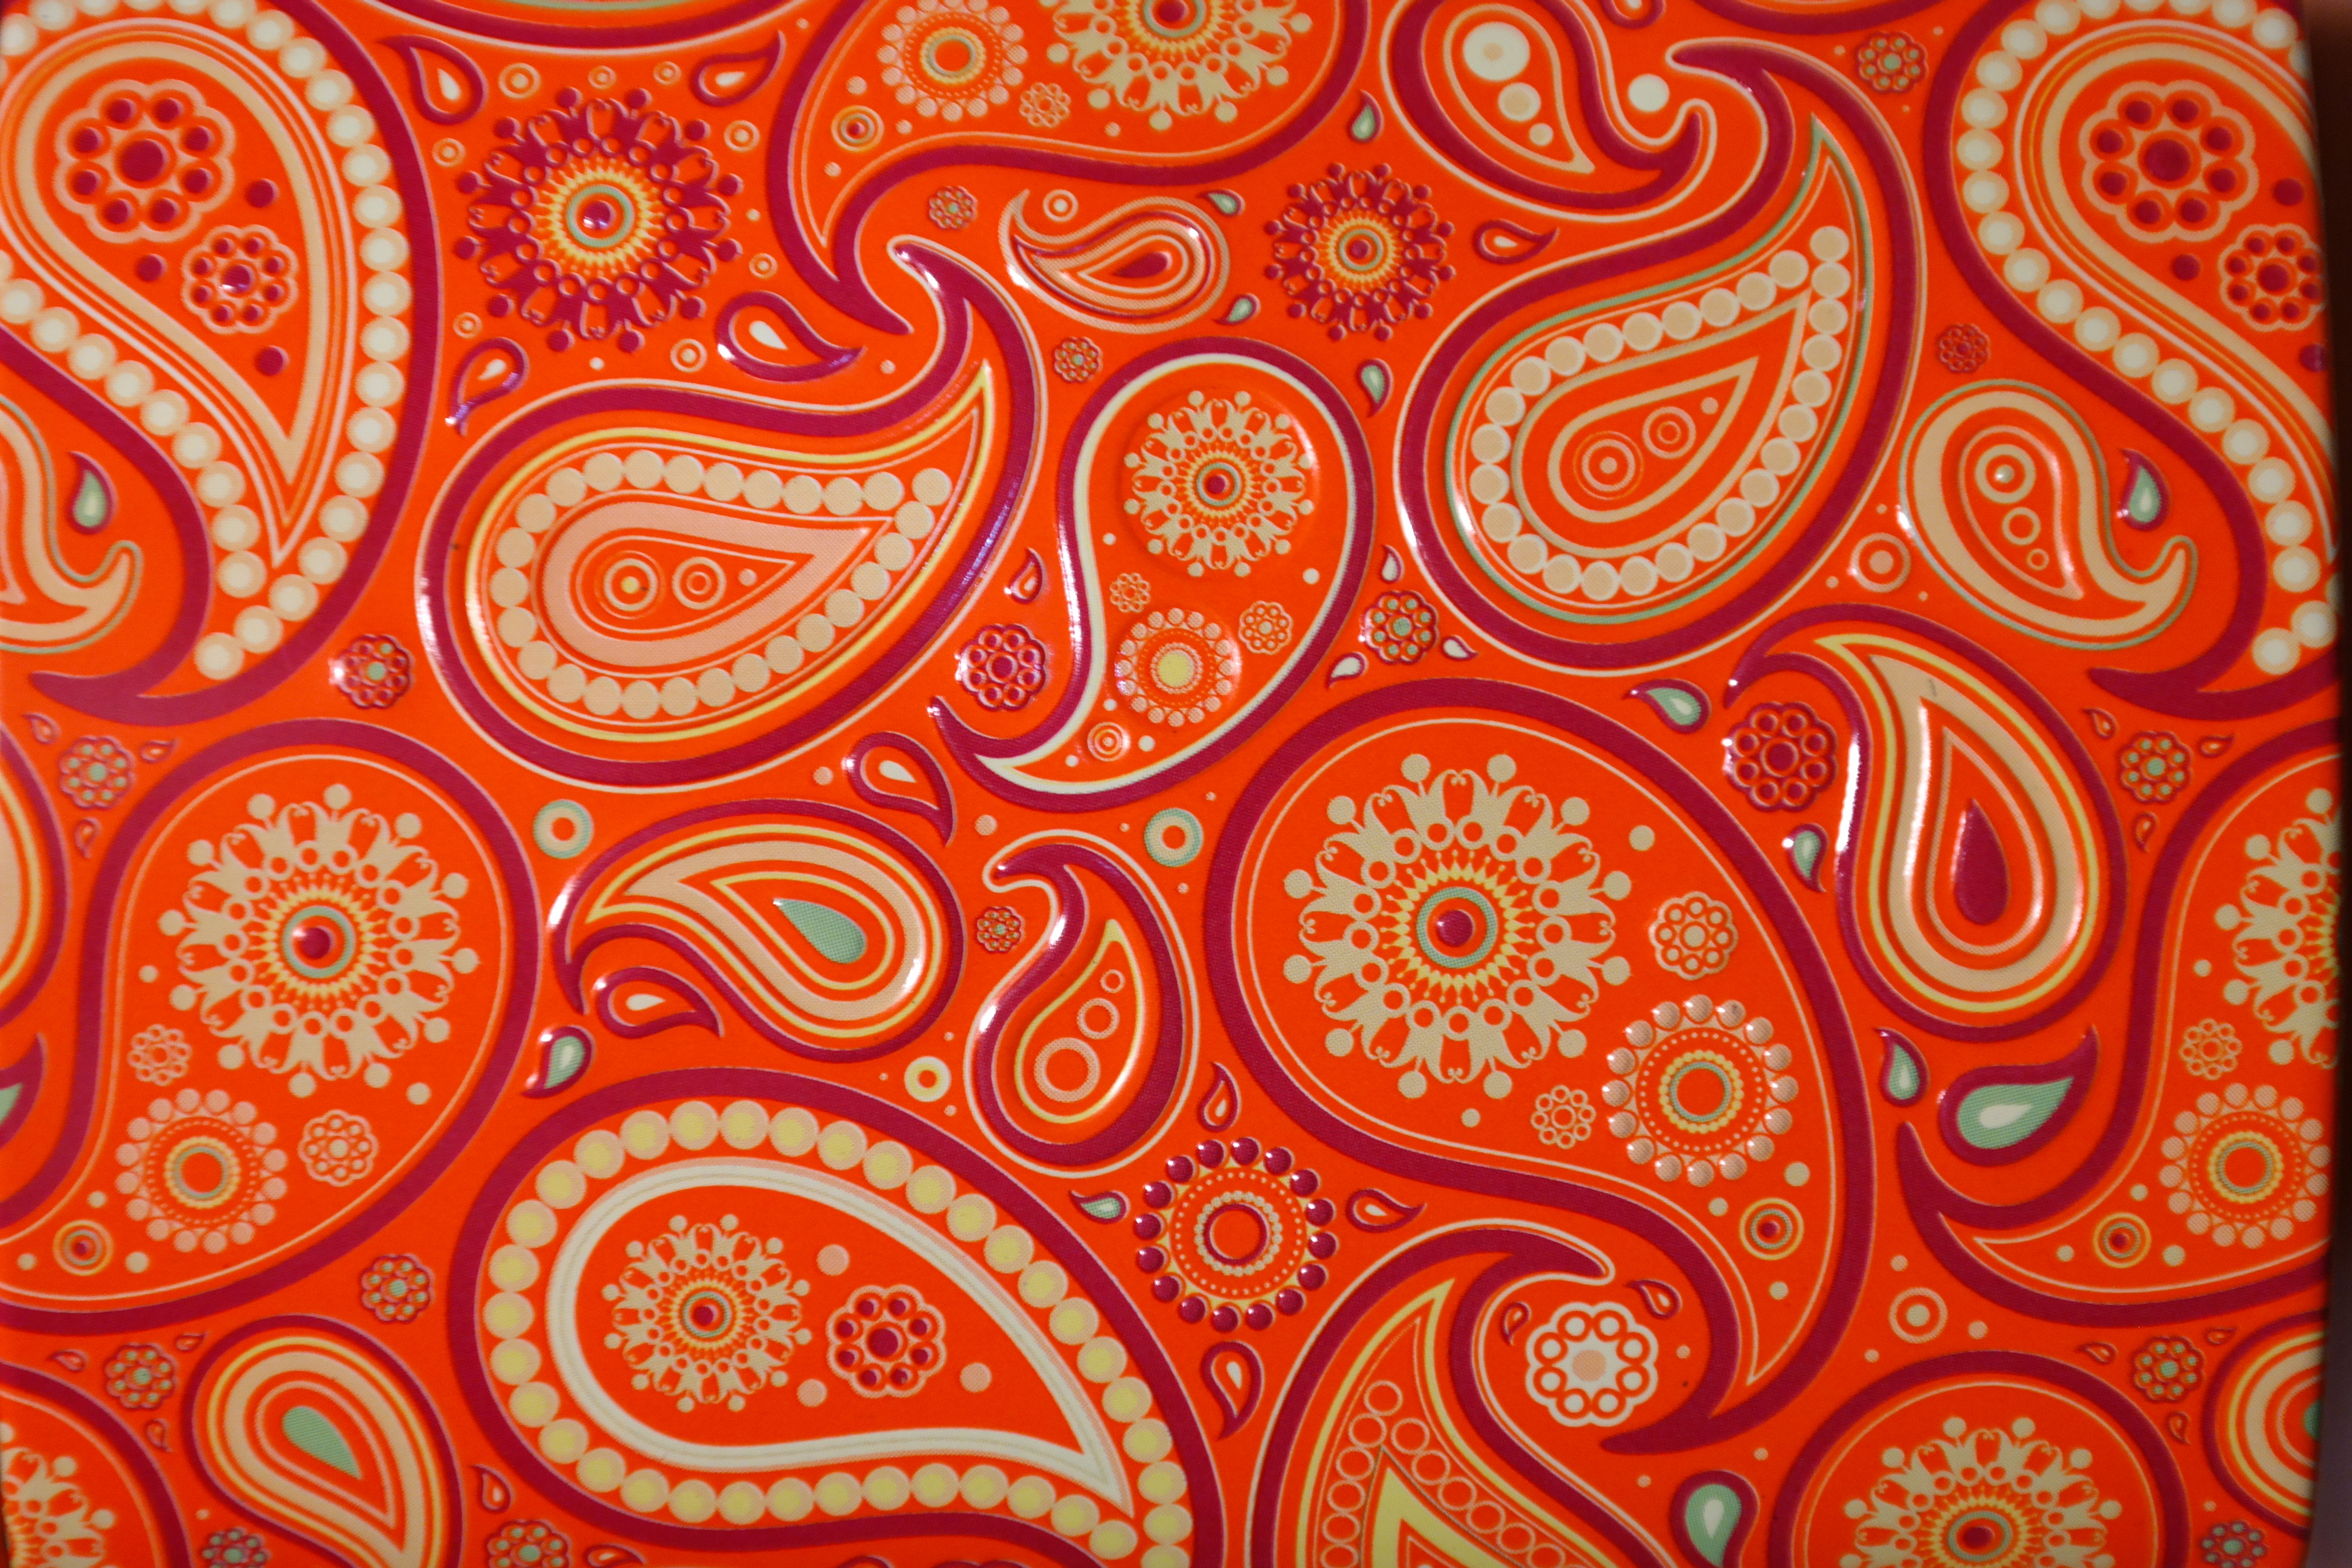
orange, pattern, line, red, color, colorful, yellow, circle, ornament, art, design, ornaments, metallic, paisley, flooring